Belgrave Square

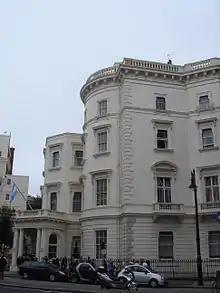
49 Belgrave Square

46 Belgrave Square was "The Guide Club" a private member's club which was owned by the Girl Guides Association and ran from 1948 to 1976.